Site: brandenburg
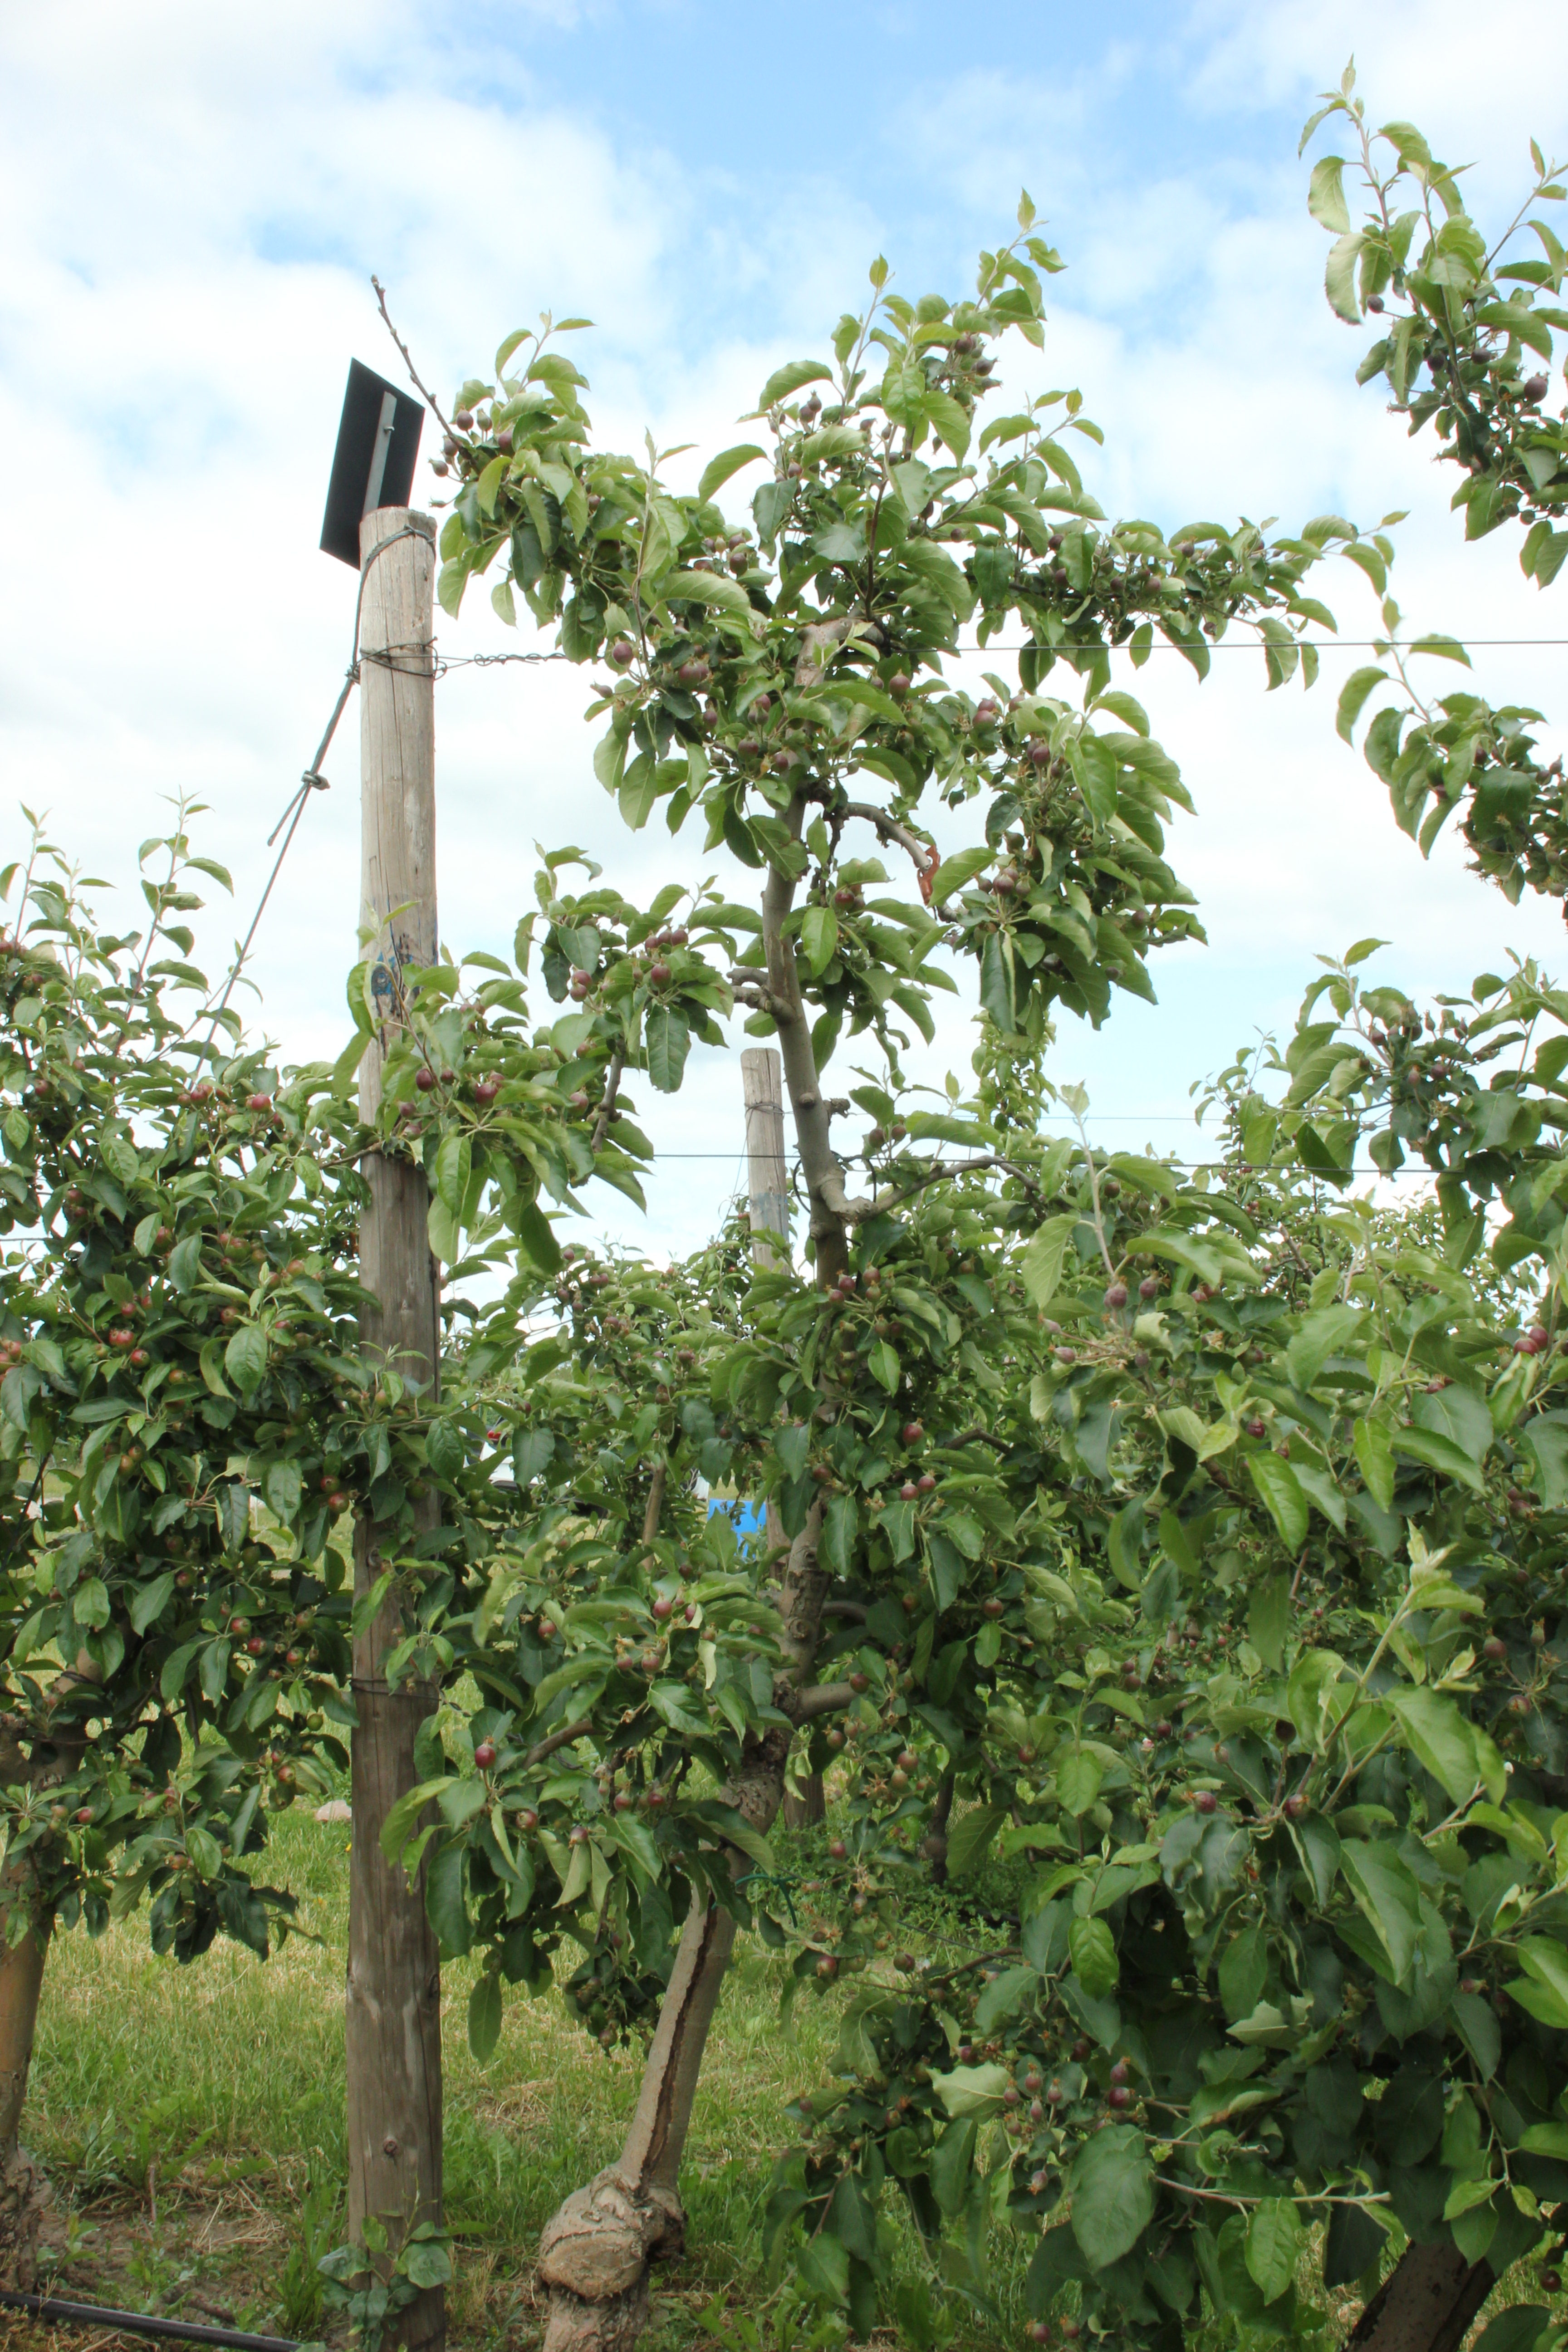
Growth stage (BBCH 72): Development of fruit